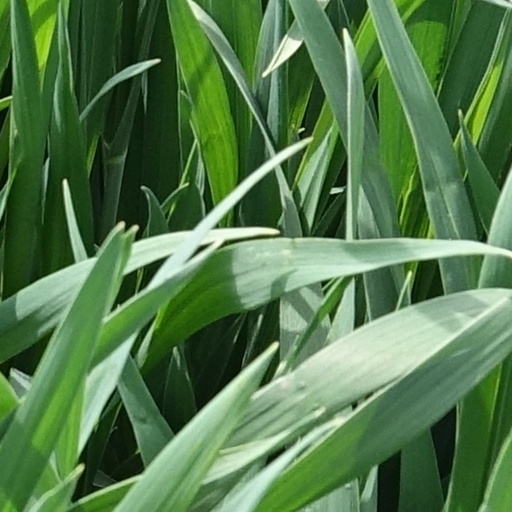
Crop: wheat